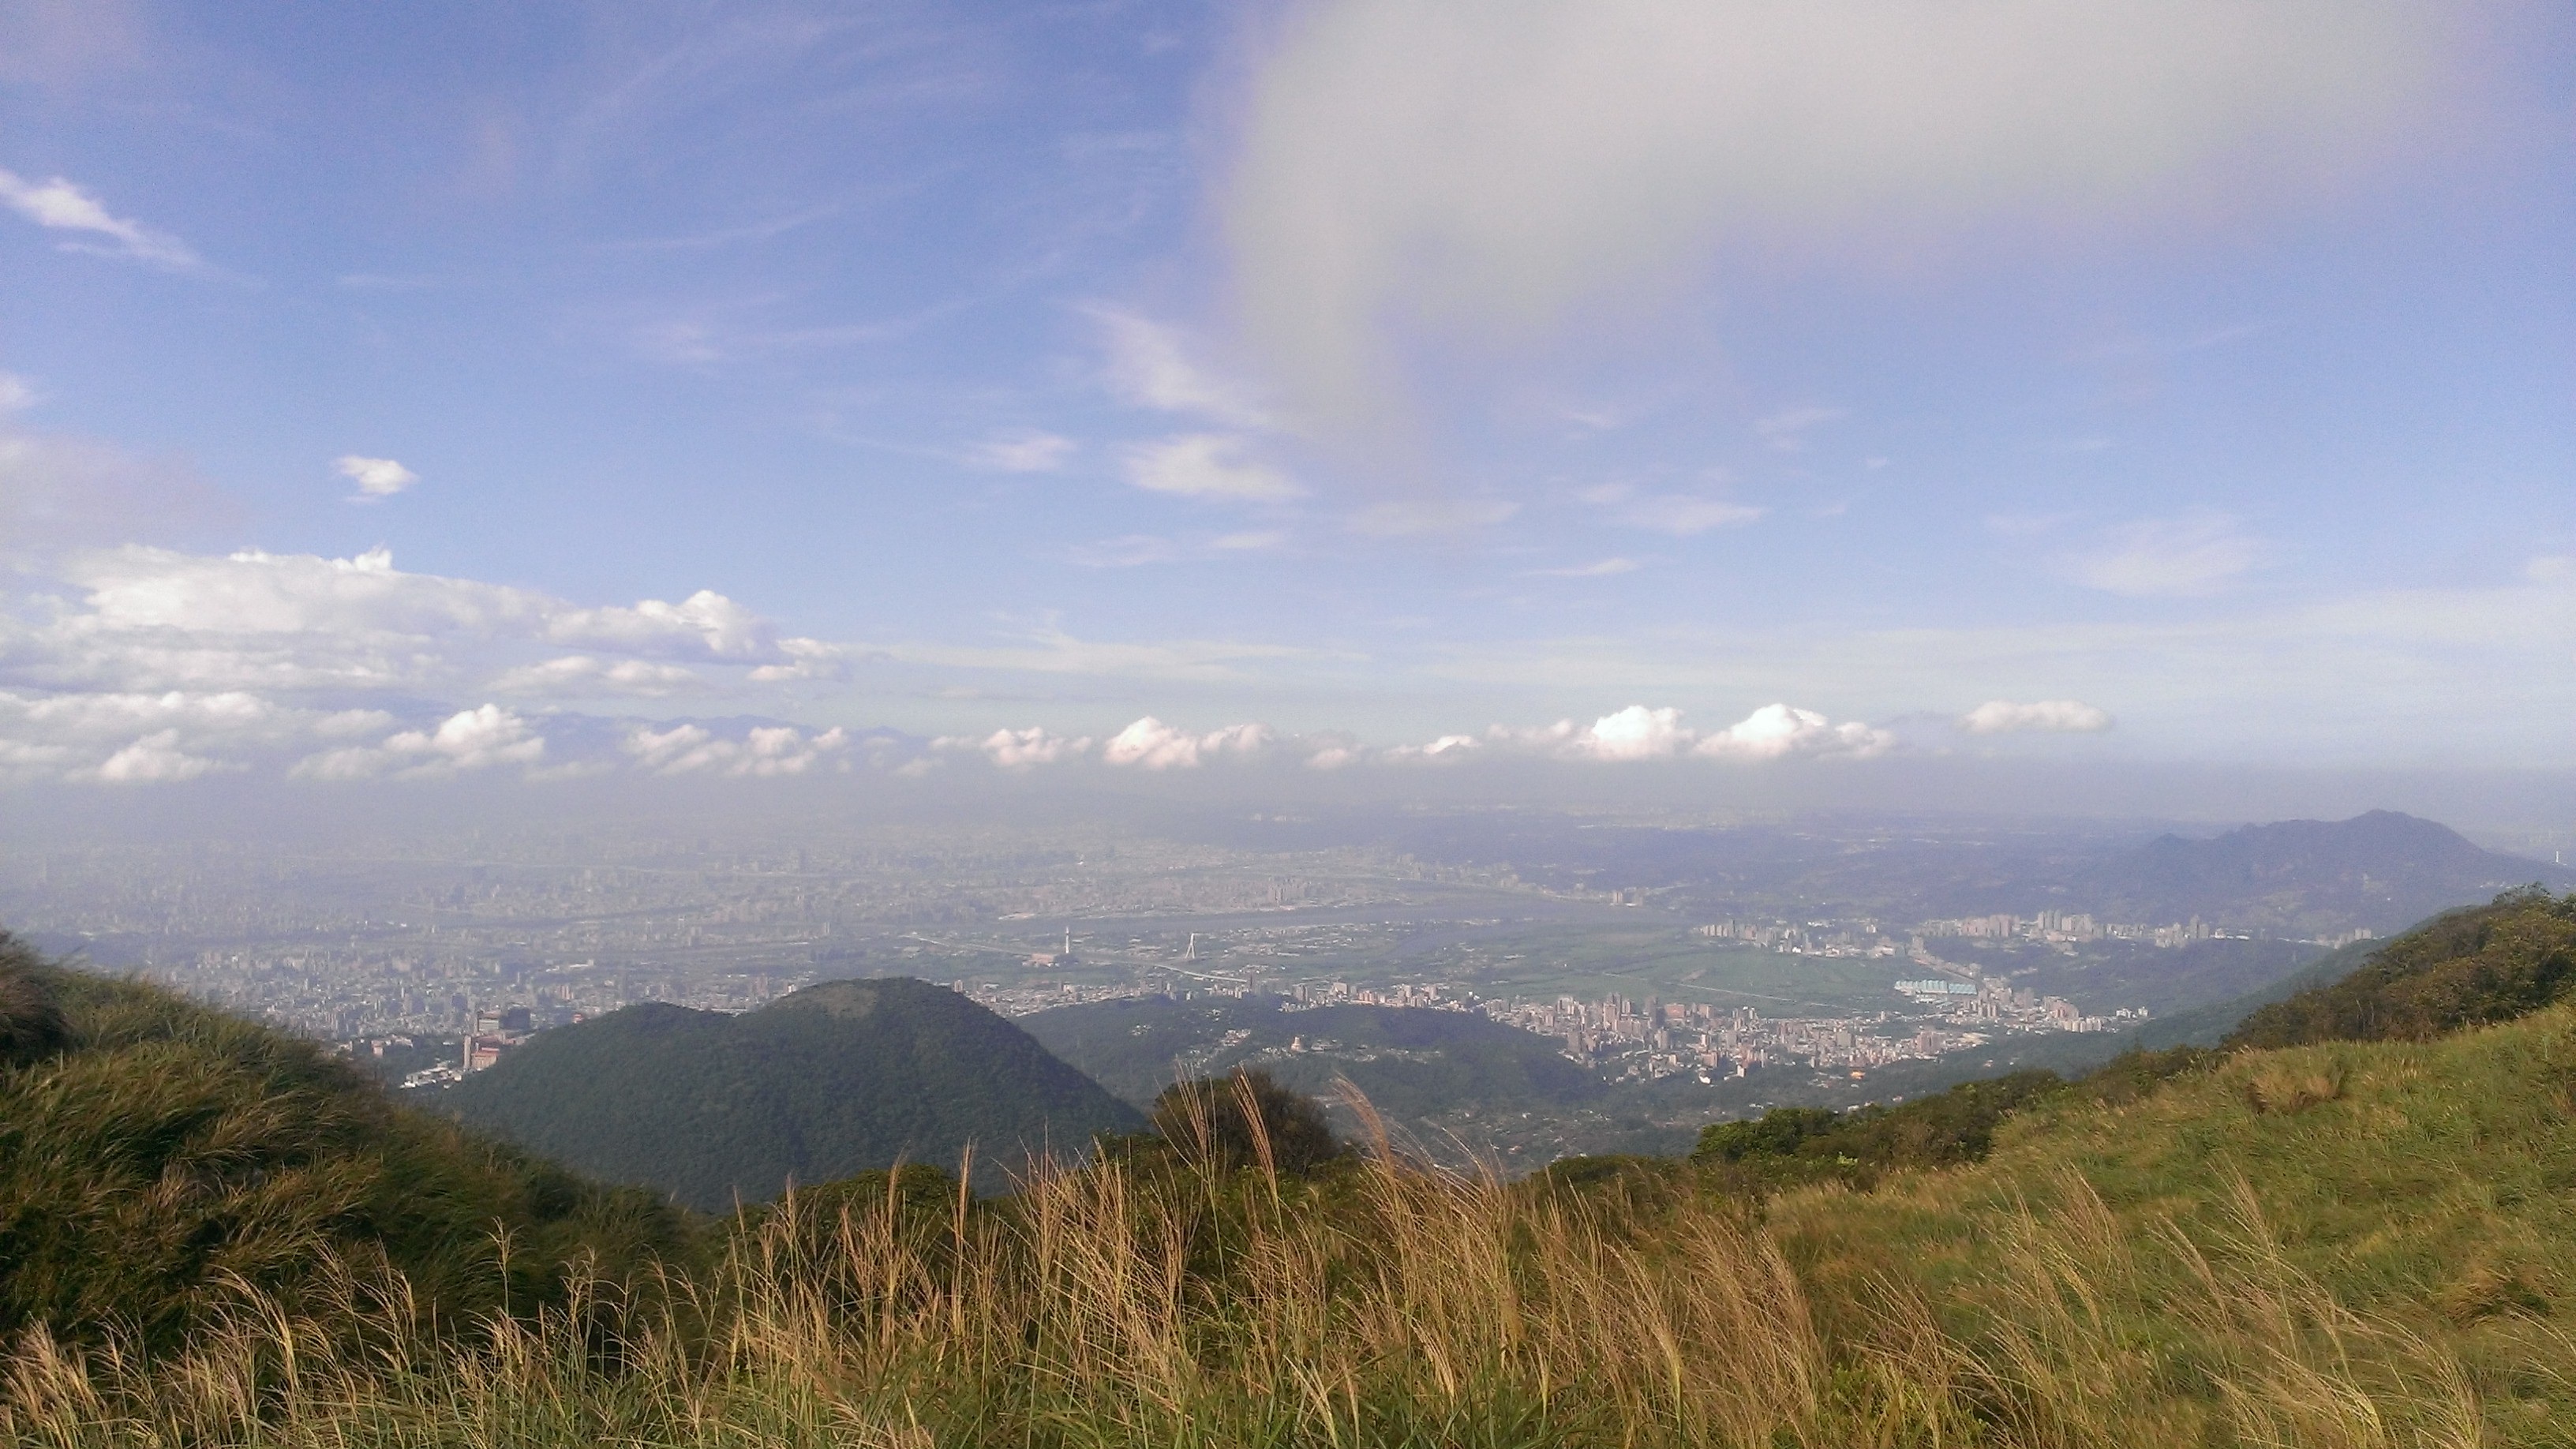
landscape, wilderness, mountain, cloud, sky, meadow, hill, valley, mountain range, ridge, summit, alps, grassland, plateau, fell, landform, geographical feature, atmospheric phenomenon, mountainous landforms, united states seattle, tai mo shan